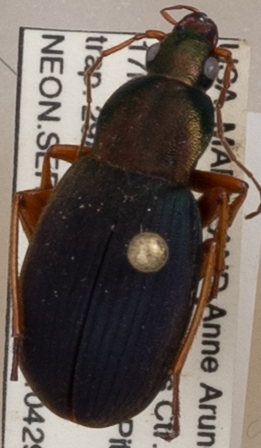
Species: Chlaenius aestivus
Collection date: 2021-04-29
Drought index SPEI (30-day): -0.672
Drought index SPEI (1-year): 2.09
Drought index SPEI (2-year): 1.45